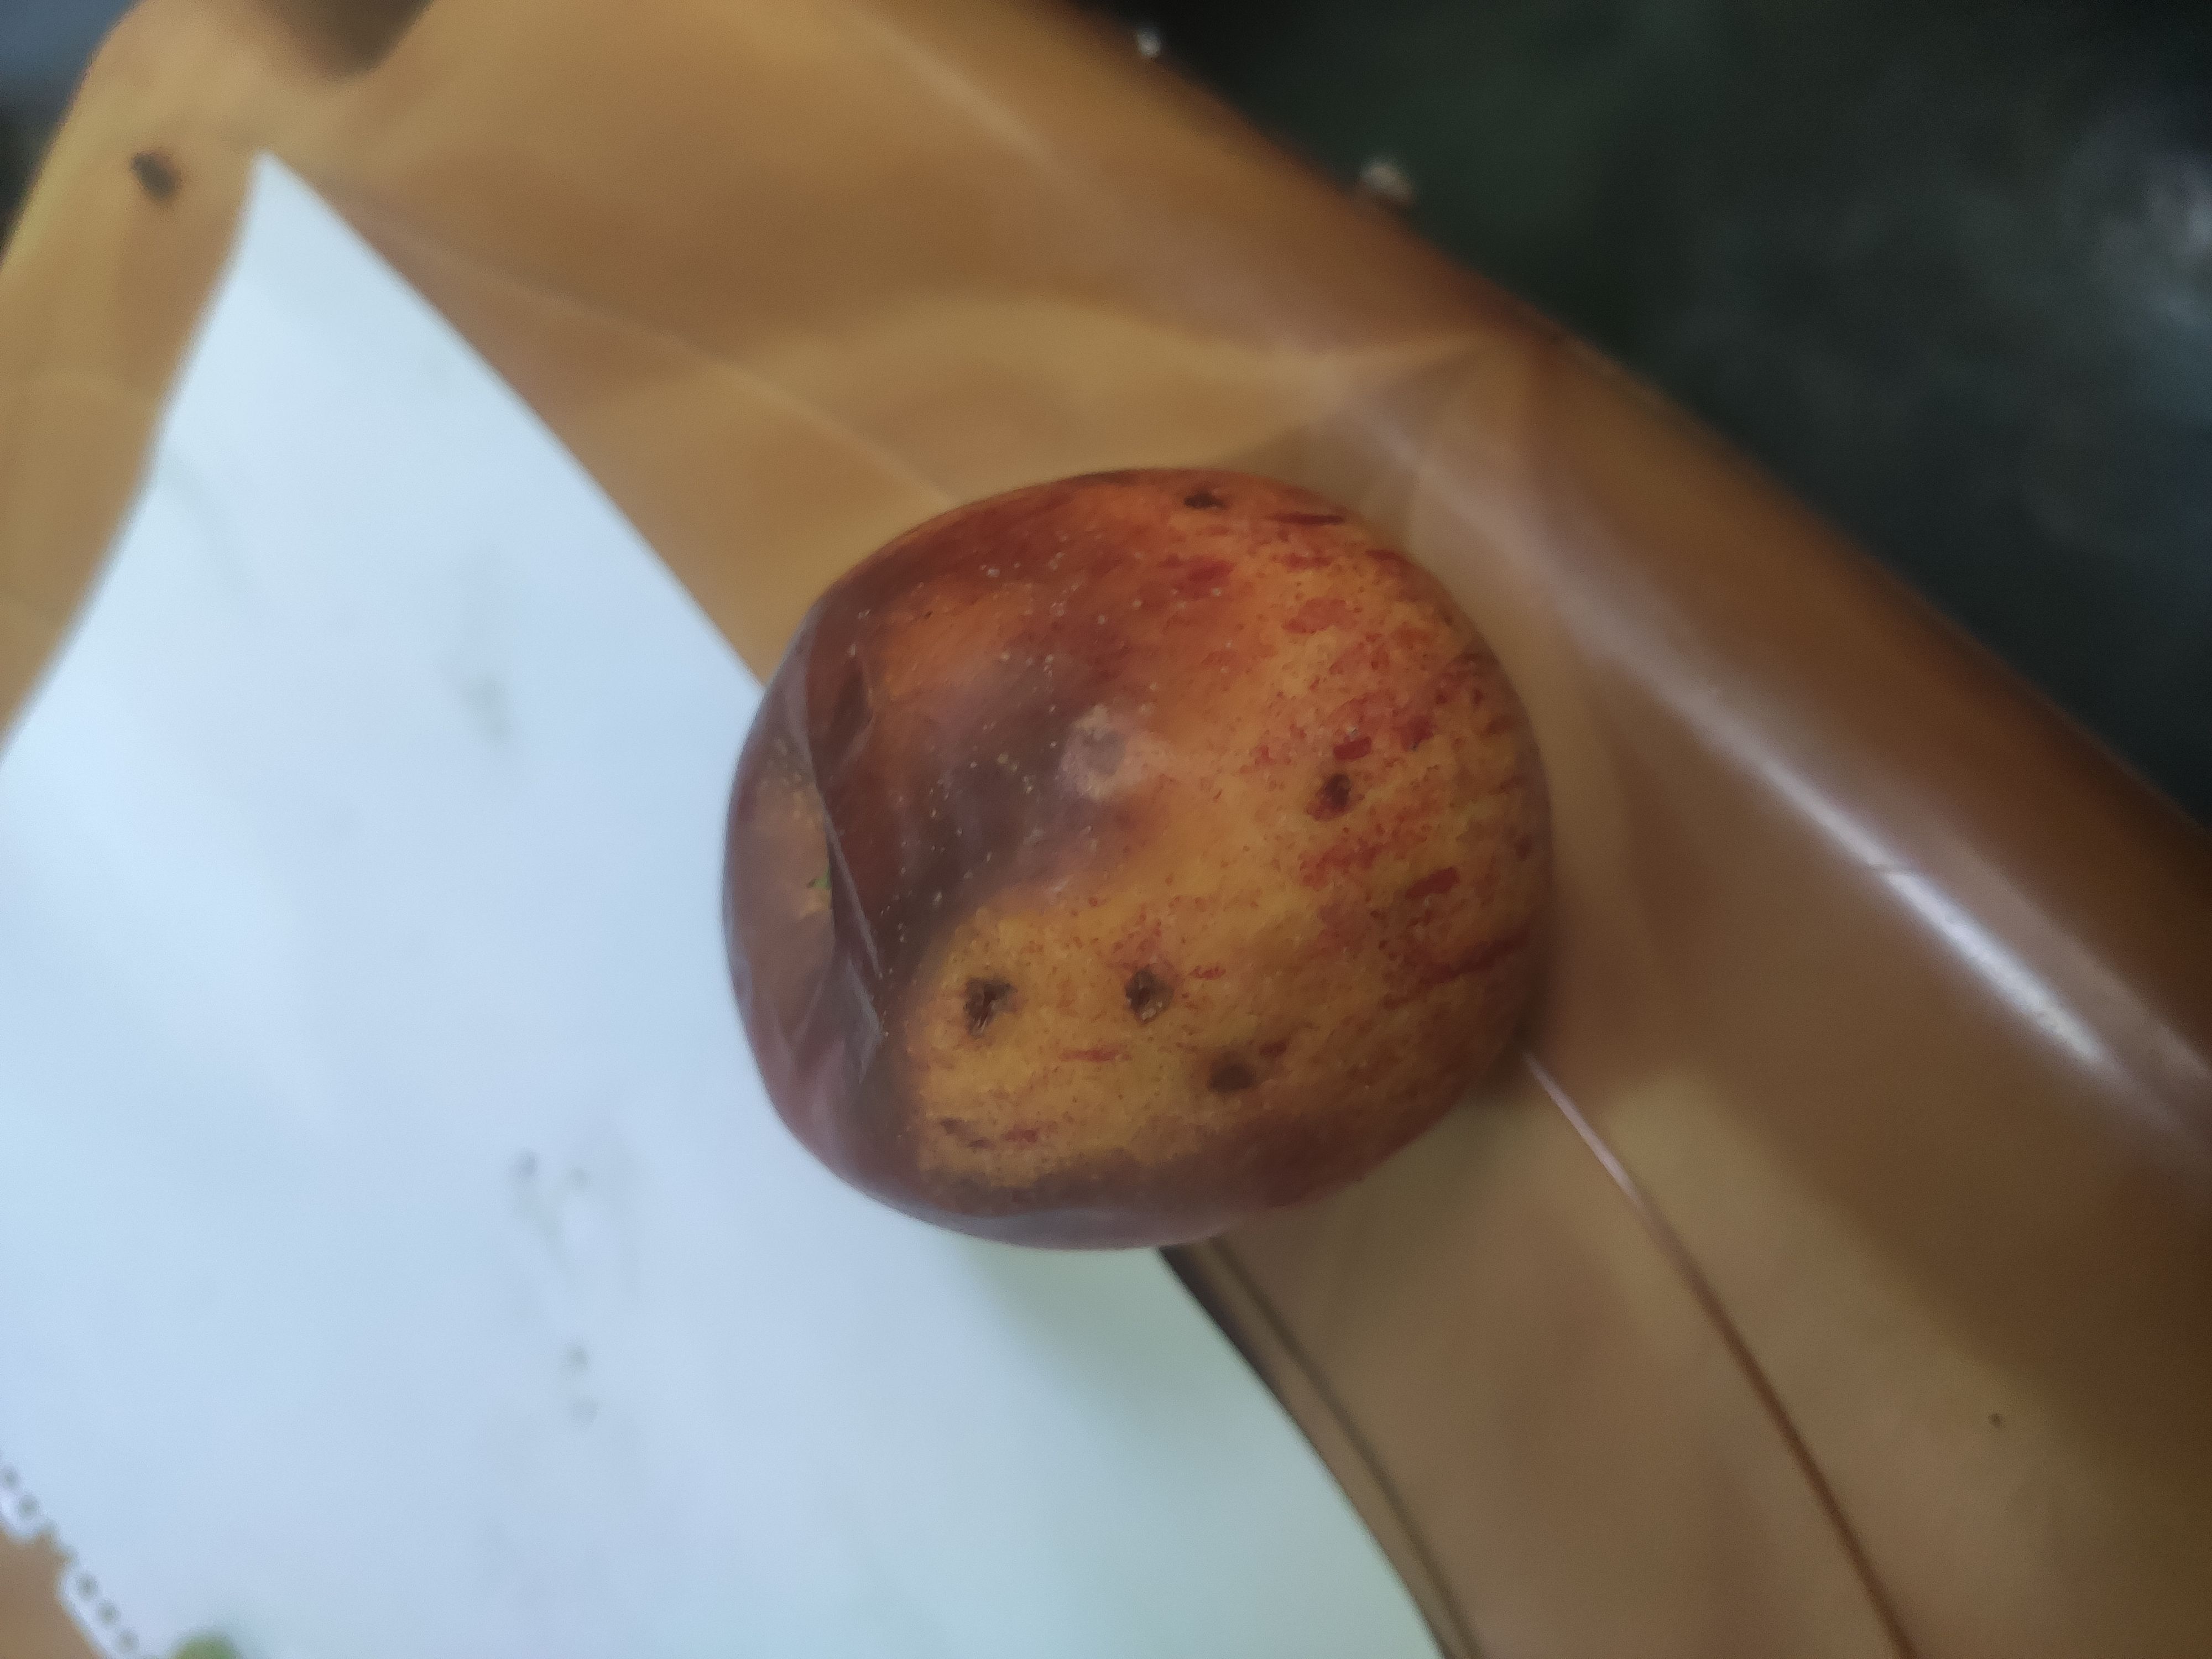
Fruit: apple
Grade: 3rd-grade